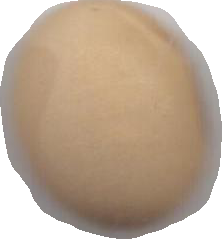
Variety: Anjasmoro